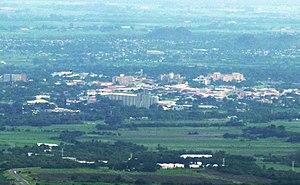
Brits est une ville d'Afrique du Sud, située dans la province du Nord-Ouest, à l'ouest de Pretoria et à 65 km de Johannesburg.